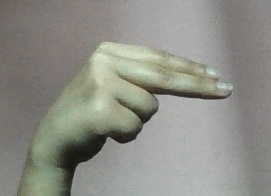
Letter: ain